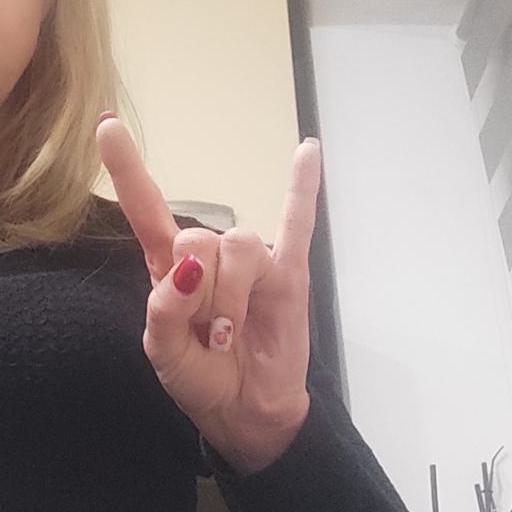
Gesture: rock